Recording studio as an instrument

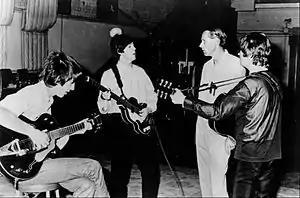
Martin working with the Beatles, 1964

Composers have exploited the potential of recording technology since it was first made available to them. Before the late 1940s, musical recordings were typically created with the idea of presenting a faithful rendition of a real-life performance. Writing in 1937, the American composer John Cage called for the development of "centers of experimental music" places where "the new materials, oscillators, turntables, generators, means for amplifying small sounds, film phonographs, etc." would allow composers to "work using twentieth-century means for making music."